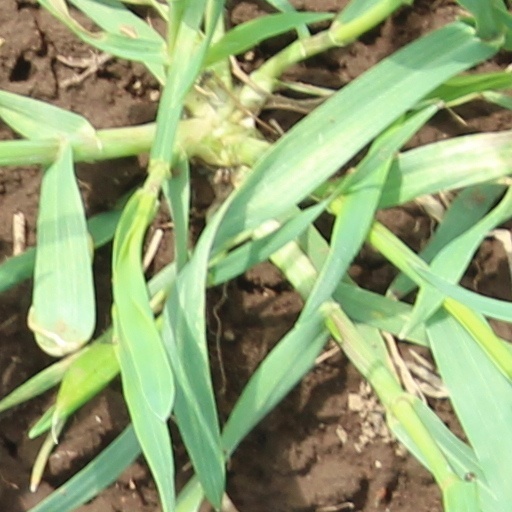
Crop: wheat